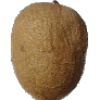
Label: kiwi